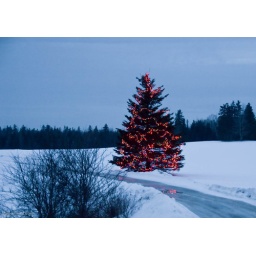
The tree in the field